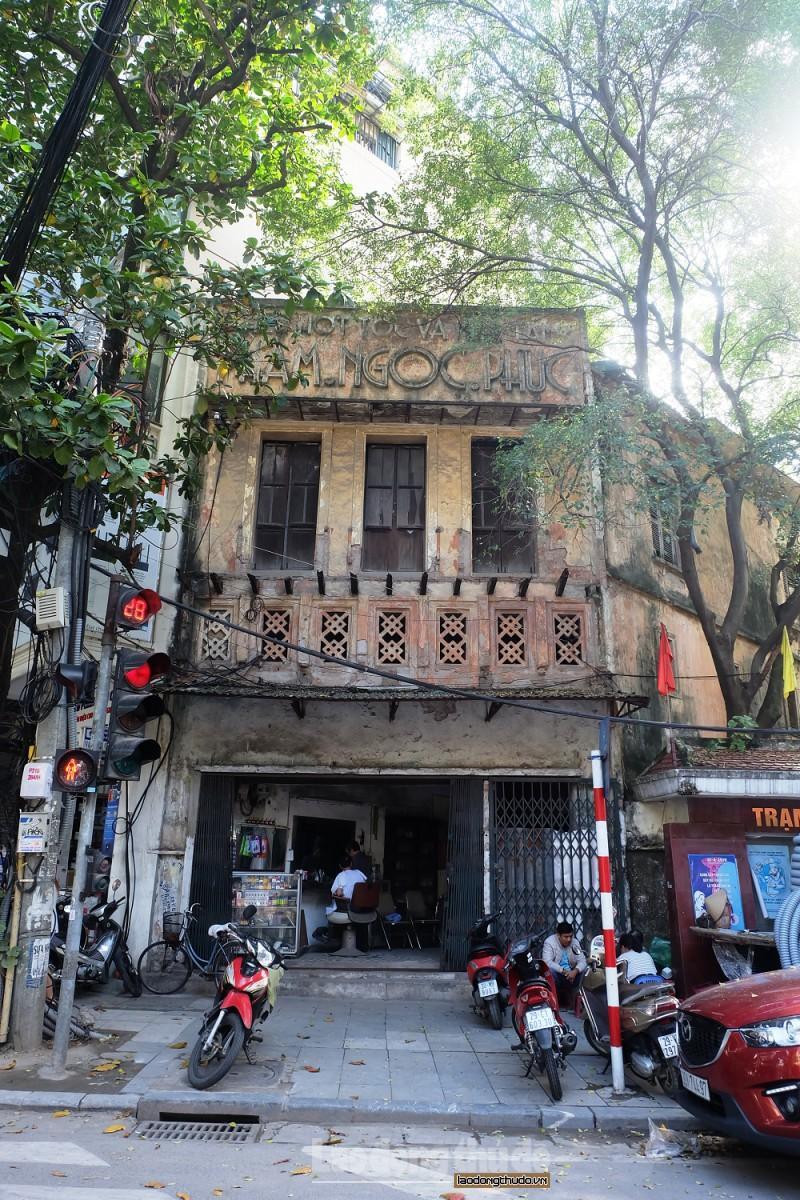
có một vài người đang ngồi ở bên trong căn nhà